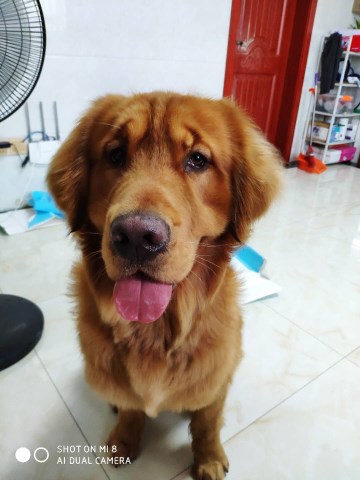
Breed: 5355-n000126-golden_retriever